Major Arena Soccer League 3

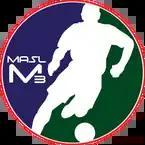
Original Logo (2020-2022)

Established in the summer of 2020, MASL 3 is the third tier of indoor soccer in North America under the MASL banner. Grand Rapids Wanderers and Muskegon Risers II were the first two member clubs announced with the Omaha Kings FC and Sunflower State FC named the same week. Wichita Wings II and Springfield Demize were also added to the inaugural MASL3 lineup.